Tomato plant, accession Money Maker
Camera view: bottom (45 deg); turntable rotation: 120 degrees
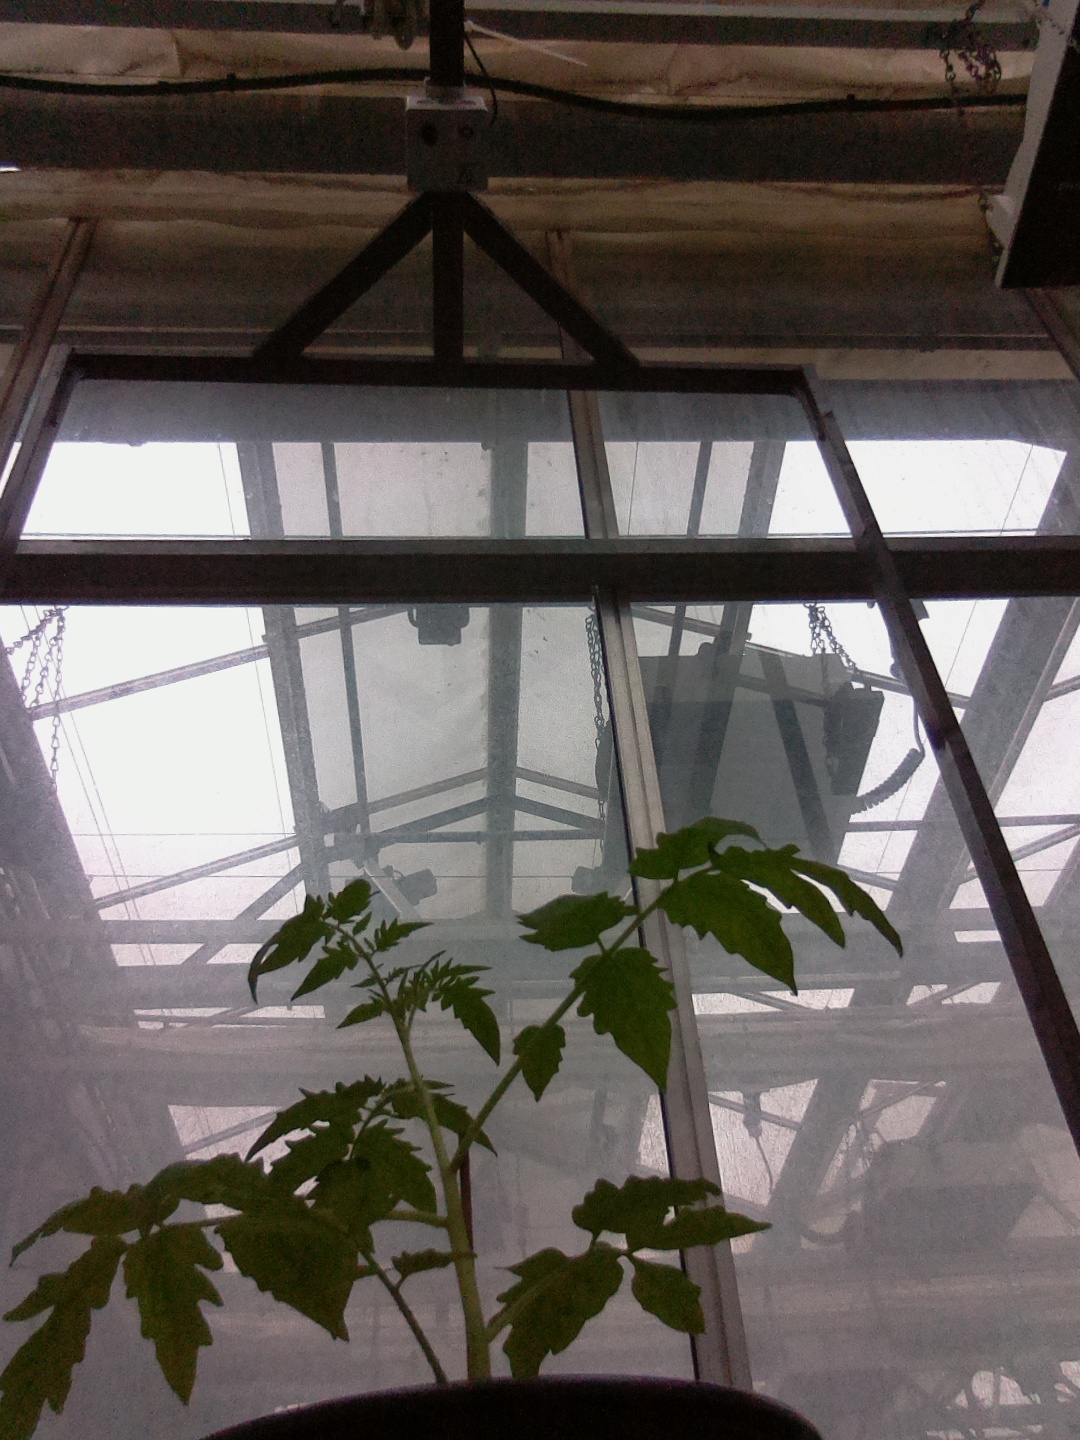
BBCH growth stage 13: 6 of true leaves visible